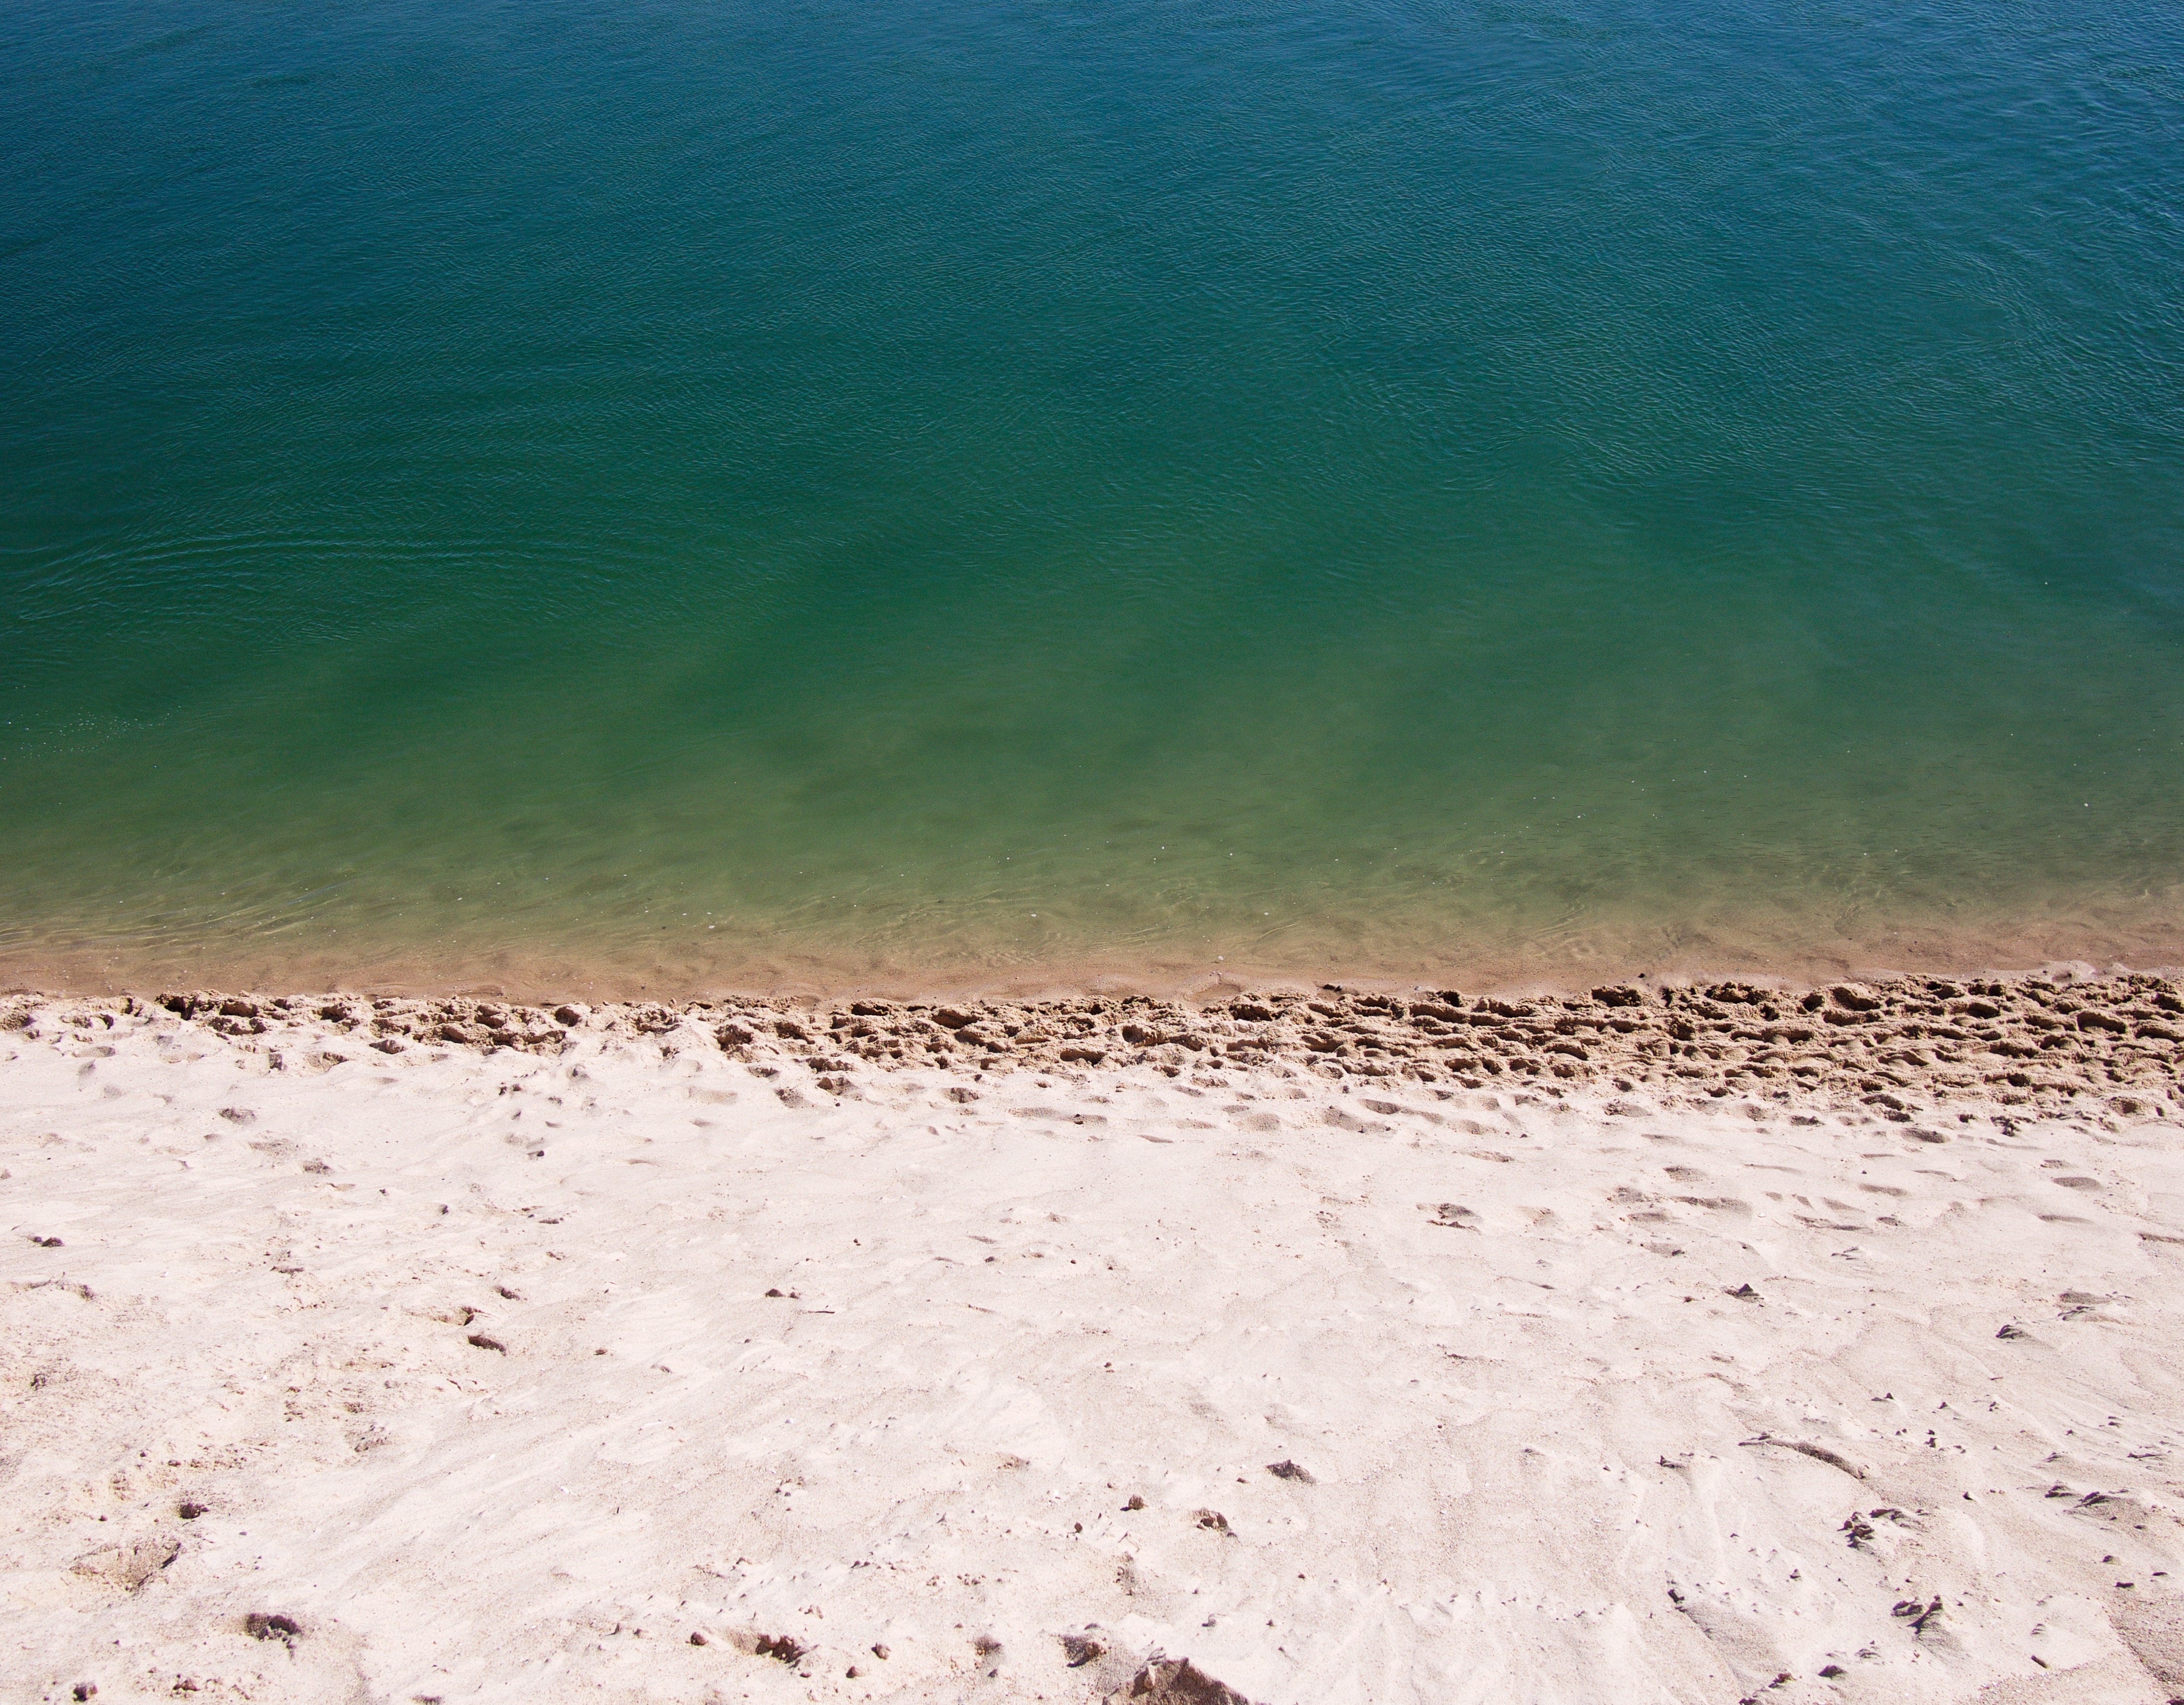
beach, sea, coast, water, sand, ocean, horizon, cloud, sky, sunlight, shore, wave, seascape, seashore, material, body of water, outdoors, habitat, natural environment, wind wave